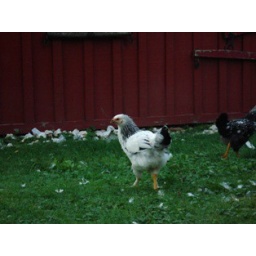
hens against red barn